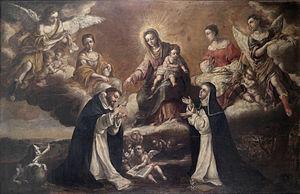
Catherine Benincasa, en religion Catherine de Sienne, née le 25 mars 1347 à Sienne, en Toscane, et décédée le 29 avril 1380 à 33 ans à Rome, est une tertiaire dominicaine mystique, qui a exercé une grande influence sur l'Église catholique. Elle est déclarée sainte et docteur de l'Église.